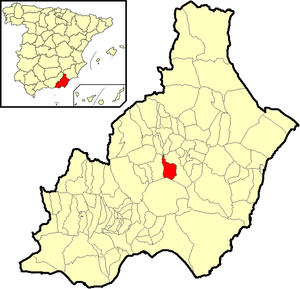
Senés est une commune de la province d'Almería, Andalousie, en Espagne.